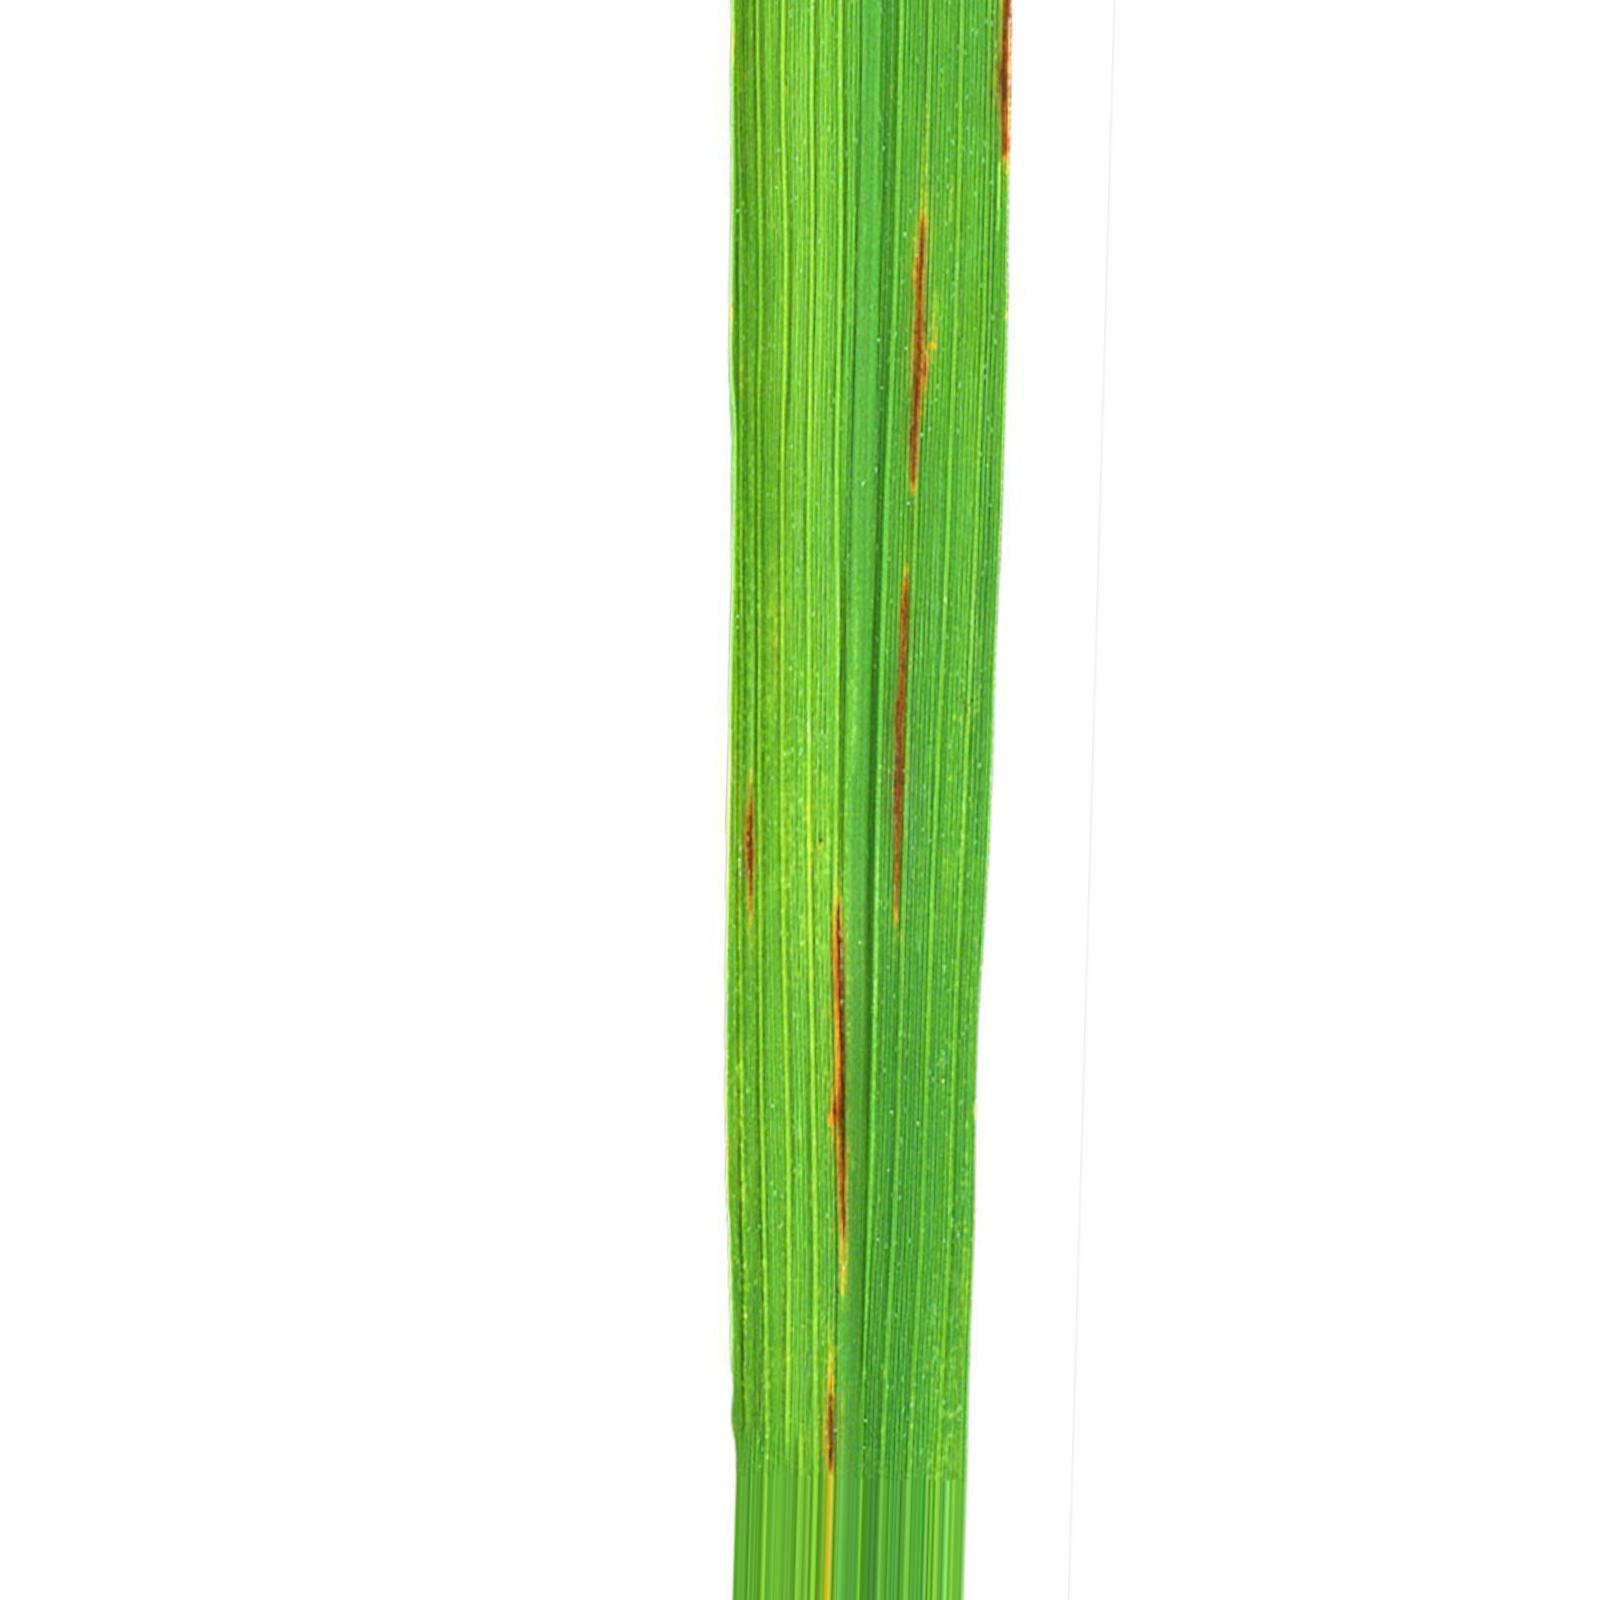
Nhãn: Bệnh Gạch Nâu ( Narrow Brown Spot )